Wapakman

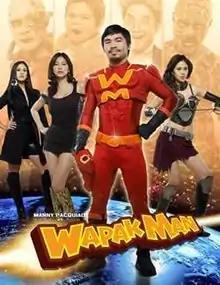

Wapakman is a Philippine superhero film directed by Topel Lee and starring eight-division world boxing champion Manny Pacquiao. It was released on December 25, 2009, as an entry to the 2009 Metro Manila Film Festival.